Habar Yoonis

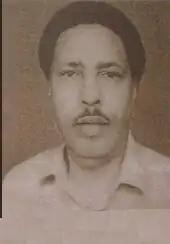
Abdirahman Ahmed Ali Tuur, first President of Somaliland

The Somali National Movement (SNM) was a 1980s–1990s rebel group. The SNM was organized in London, England, on 6 April 1981, by Hassan Adan Wadadid a former Somali diplomat and several other Isaaq intellectuals, he stated that the group's purpose was to overthrow the Siad Barre regime. The SNM gathered its main base of support from members of the Isaaq clan, who formed and supported the movement in response to years of systematic discrimination by the Siad Barre government.